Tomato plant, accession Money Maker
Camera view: tilt-top (135 deg); turntable rotation: 330 degrees
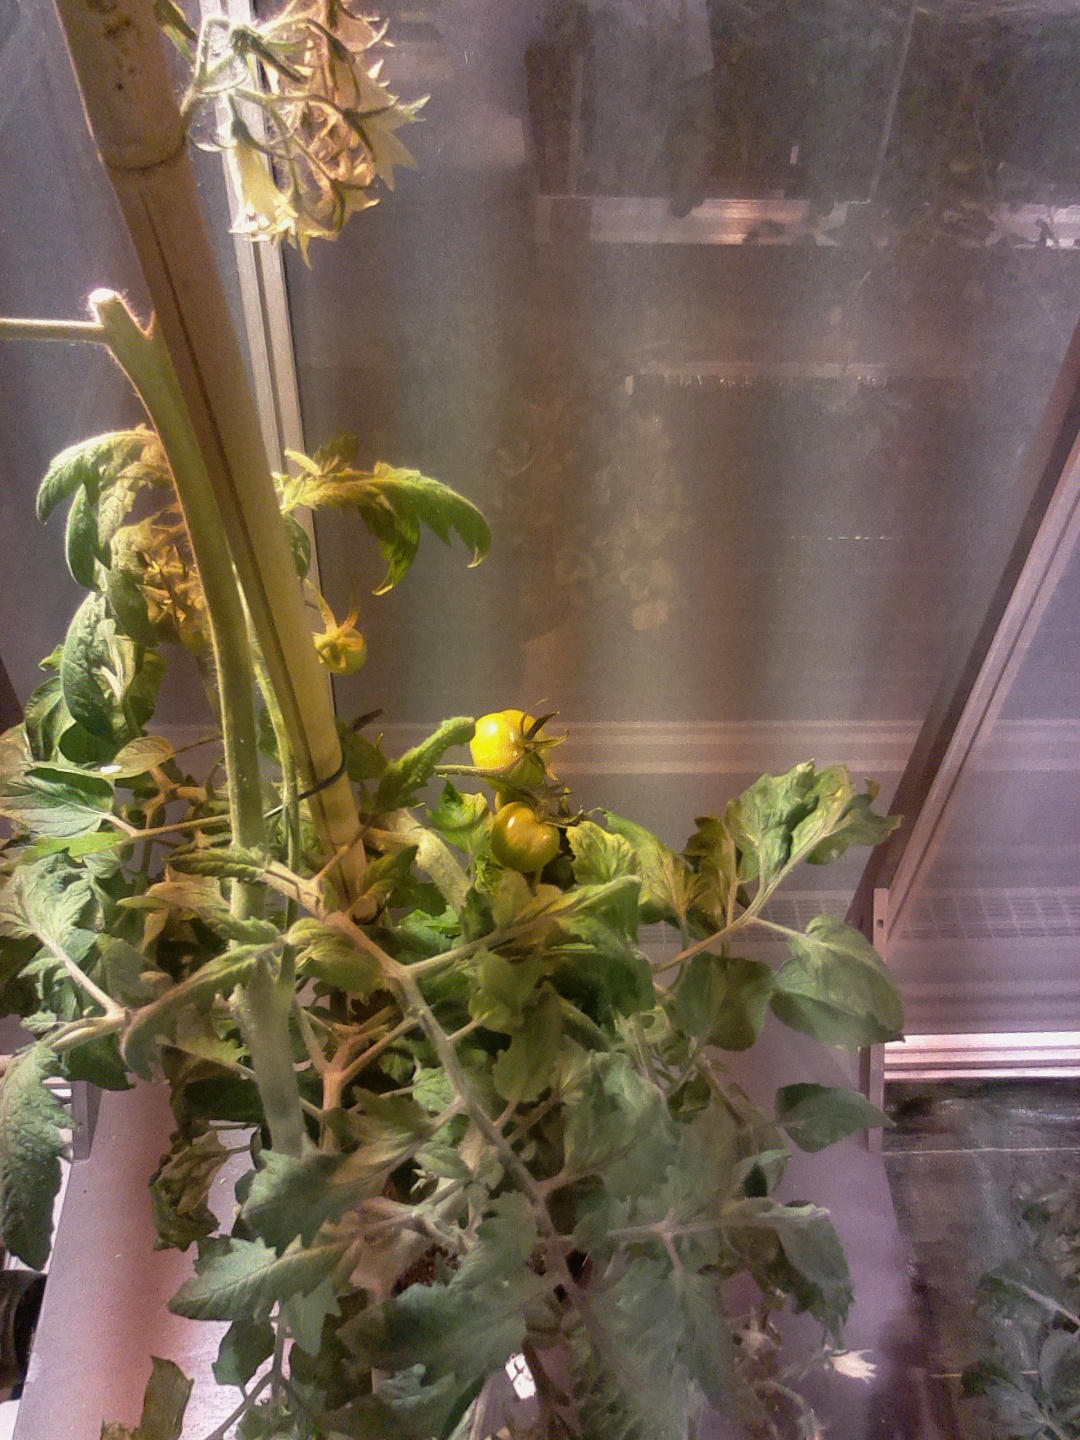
BBCH growth stage 75: 50%-60% of final fruit size